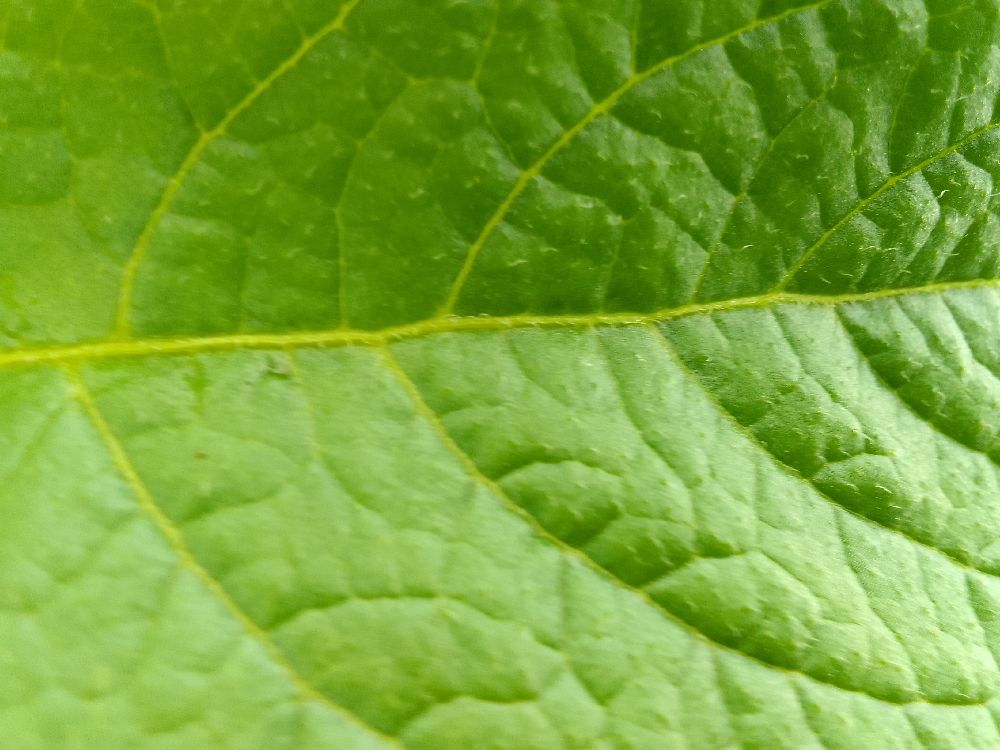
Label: Healthy